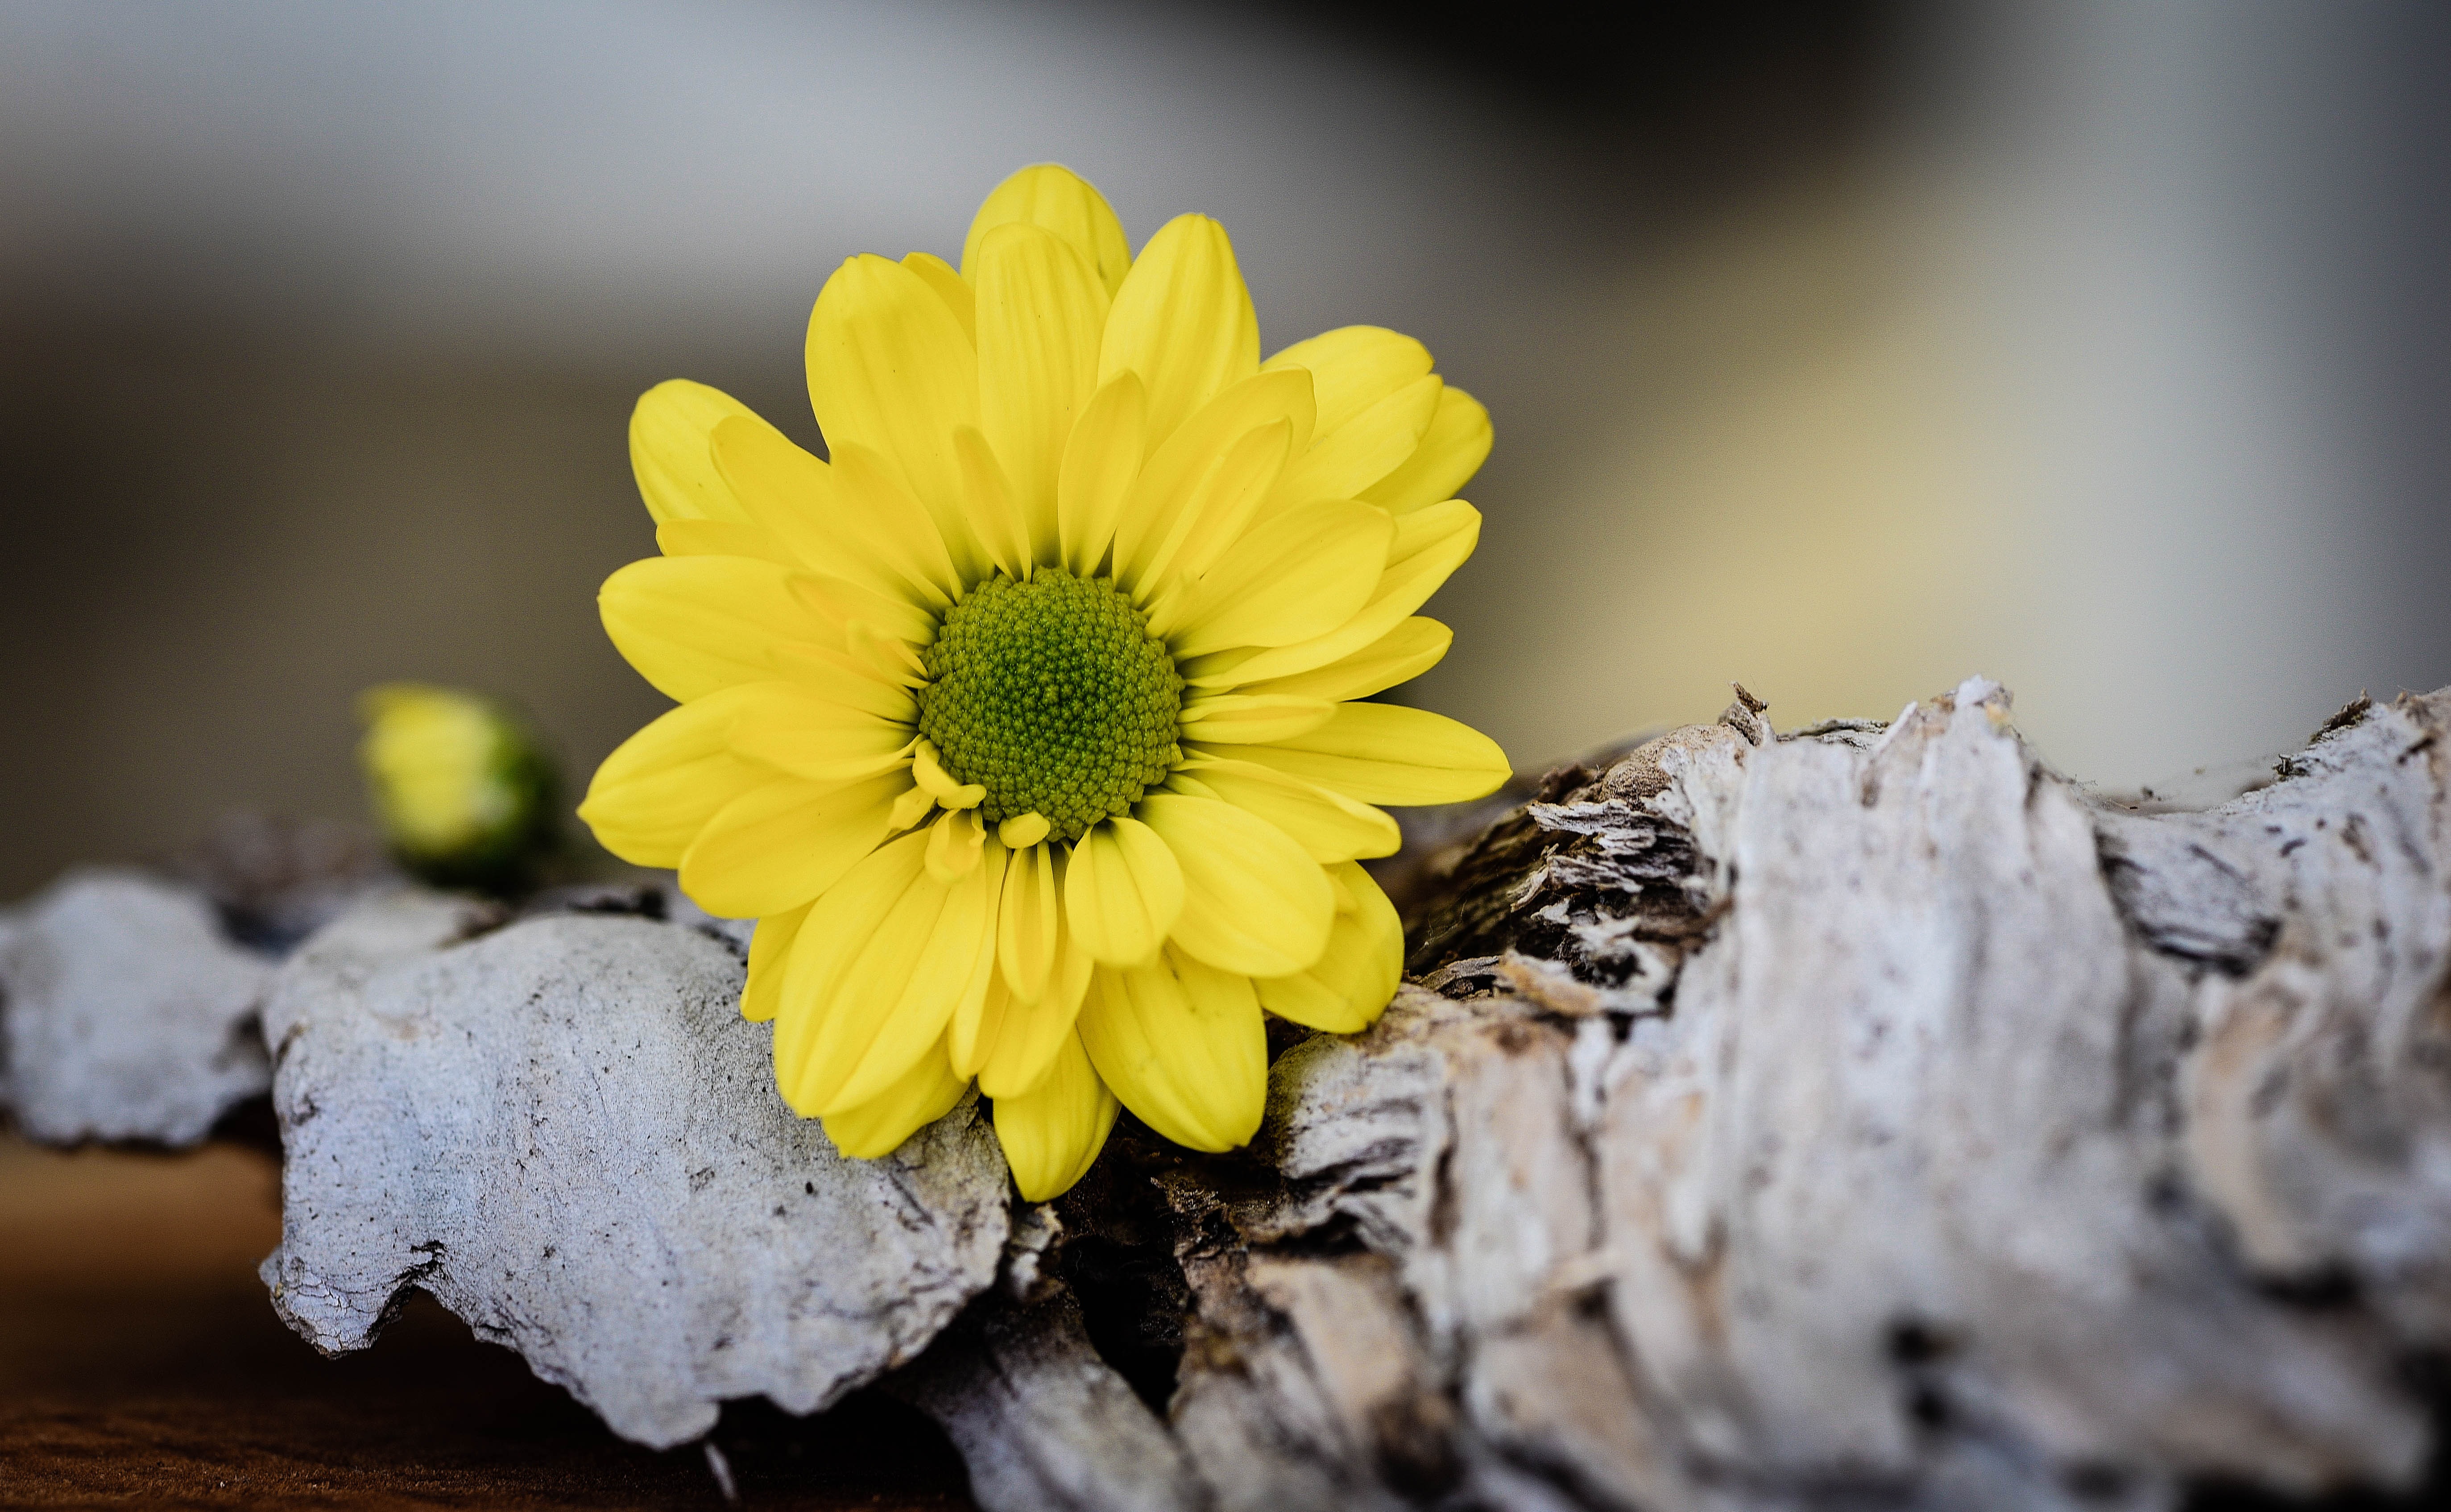
nature, blossom, plant, wood, photography, leaf, flower, petal, bloom, daisy, spring, green, botany, yellow, close, flora, wildflower, close up, macro photography, flowering plant, daisy family, tree daisy, plant stem, land plant